Vicente March

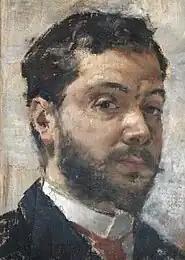
Self-portrait (date unknown)

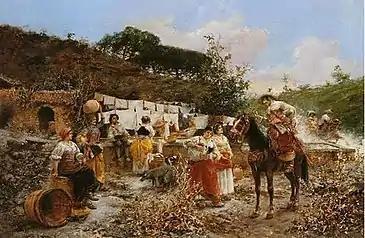
The Washerwomen

Vicente March y Marco (27 December 1859, Valencia - 31 March 1927, Benigànim) was a Spanish costumbrista painter; known primarily for portraits and landscapes. He was also an amateur photographer. Most sources indicate that he died sometime in 1914.